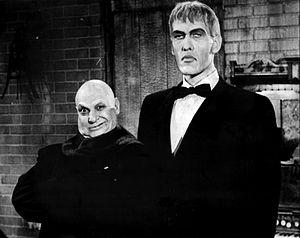
John Leslie Coogan, né le 26 octobre 1914 à Los Angeles et mort le 1ᵉʳ mars 1984 à Santa Monica, est un acteur américain.
La Famille Addams ou Addams Family est une série télévisée américaine en noir et blanc de 64 épisodes de 25 minutes. Basée sur les personnages des dessins humoristiques de Charles Addams publiés dans le magazine The New Yorker à partir de 1938. Elle a été diffusée du 18 septembre 1964 au 8 avril 1966 sur ABC.